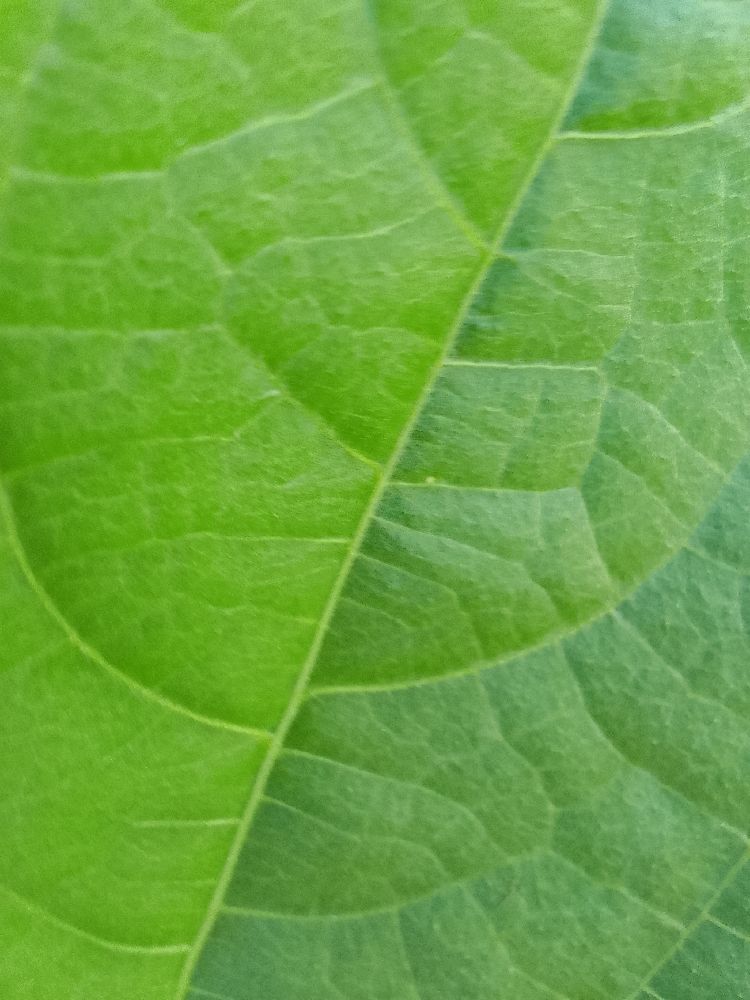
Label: healthy